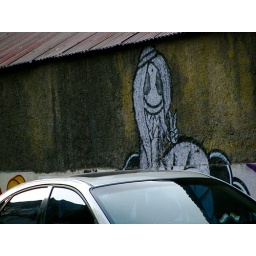
New street art spotted in Chapel Road, Bandra